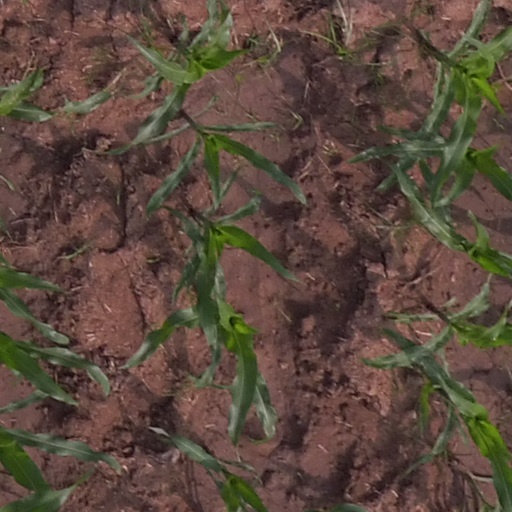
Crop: maize; corn